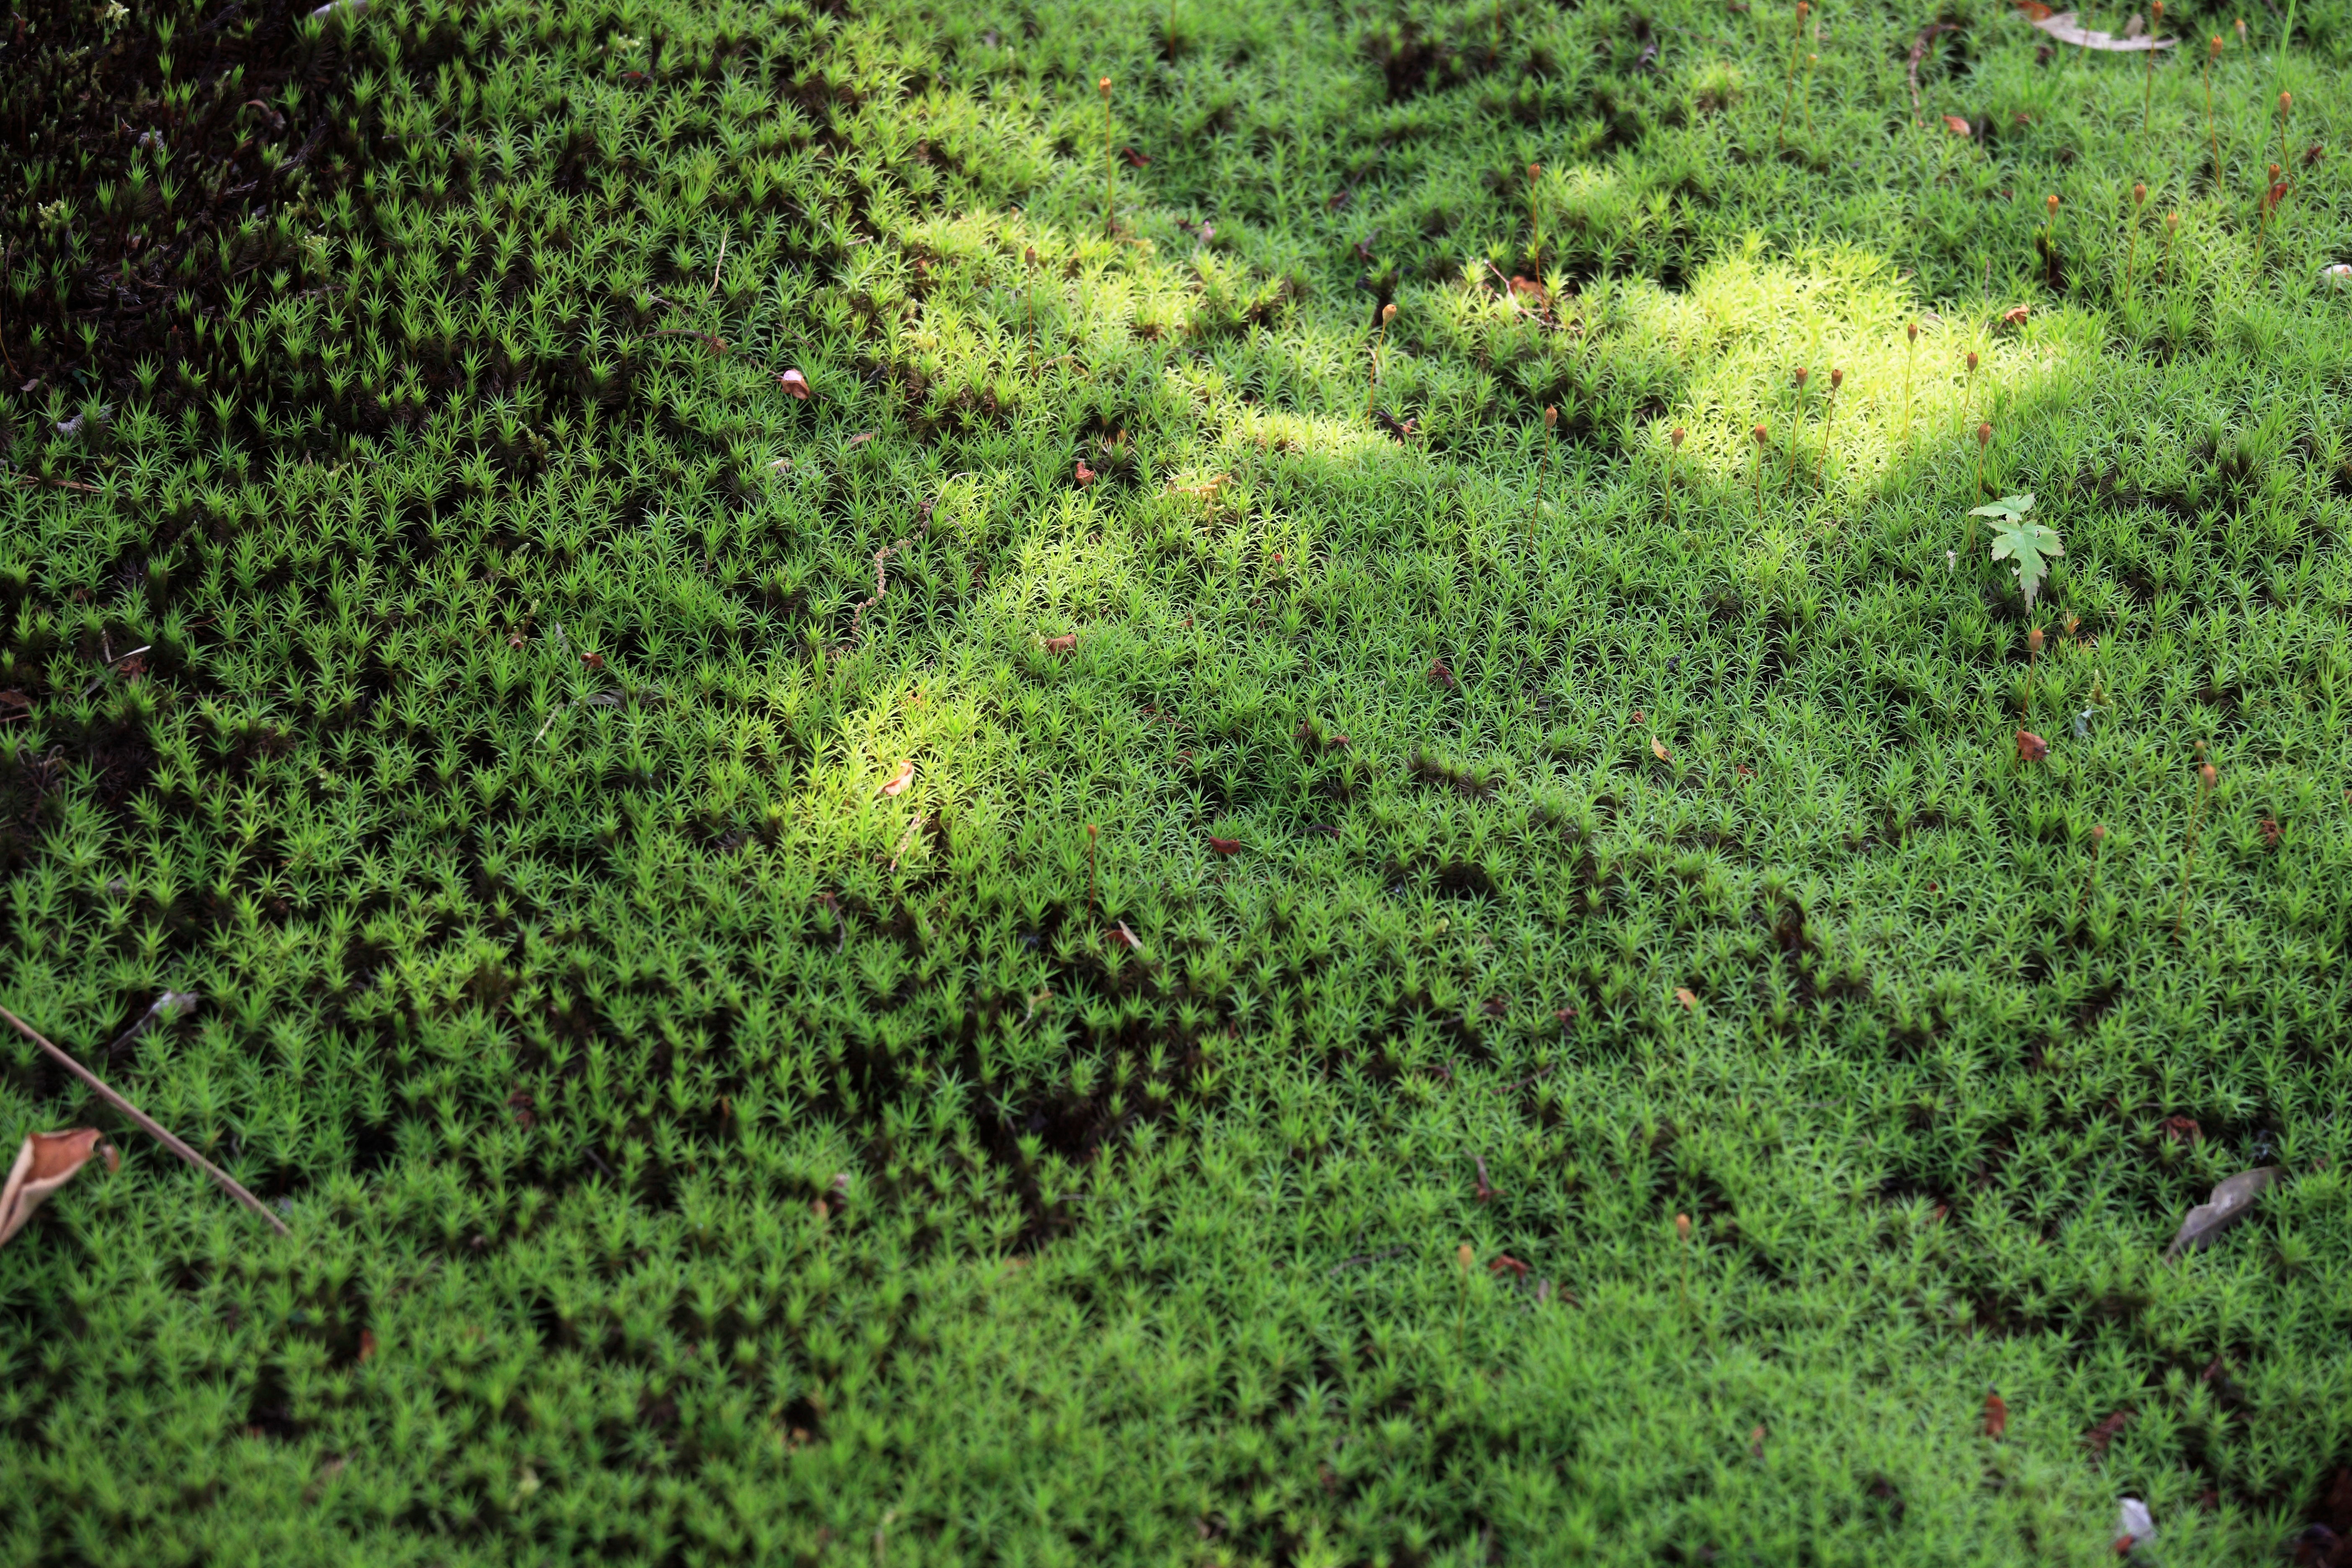
tree, forest, grass, plant, lawn, leaf, flower, moss, green, high, jungle, botany, garden, flora, cool image, japanese, vegetation, shrub, rainforest, 5d, style, hires, woodland, habitat, i, markii, ecosystem, hi, res, resolution, fukushima, johrakuen, hedge, natural environment, land plant, non vascular land plant